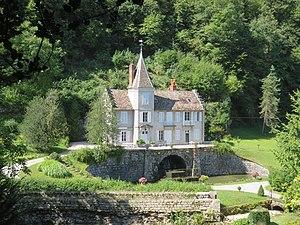
Sources d’Arcier
Vaire est, depuis le 1ᵉʳ juin 2016, une commune nouvelle française située dans le département du Doubs en région Bourgogne-Franche-Comté.